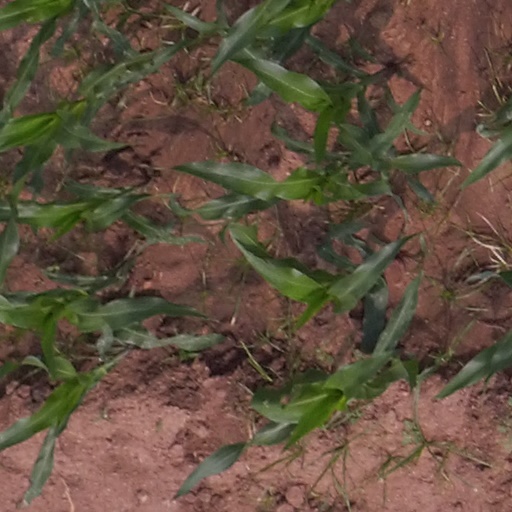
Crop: maize; corn